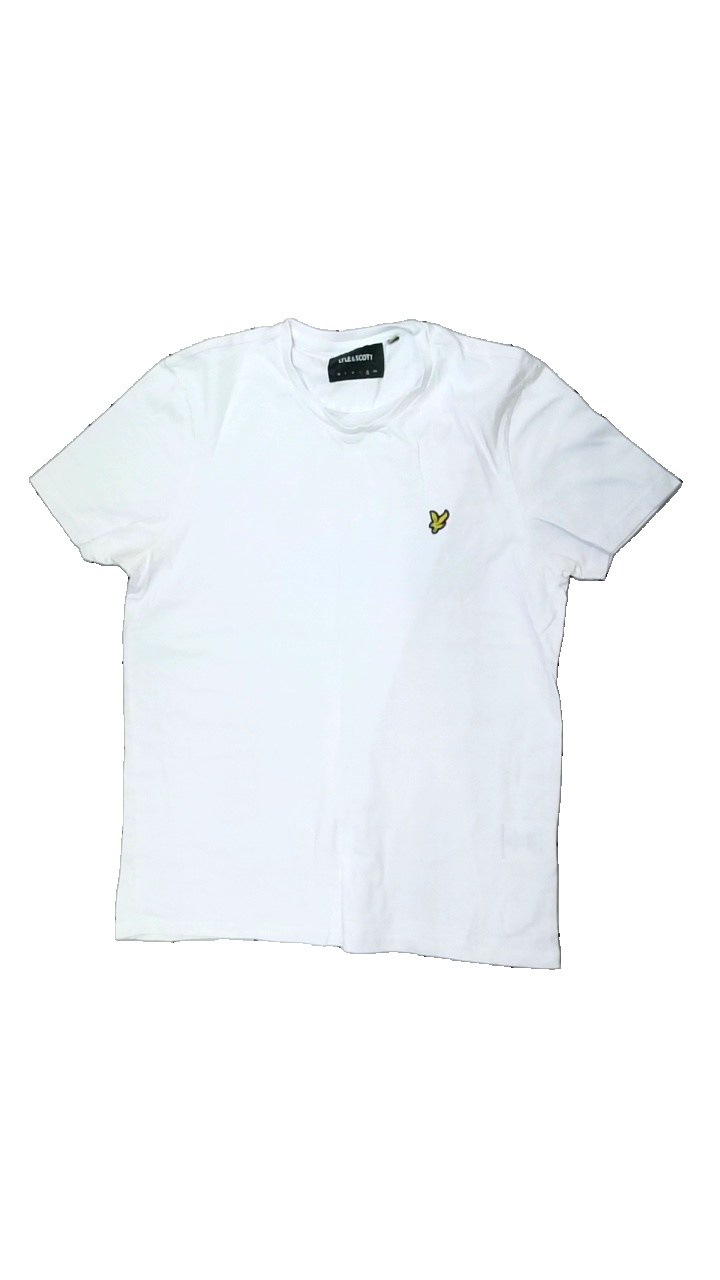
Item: T-shirt (Men)
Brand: Lyle & Scott
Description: vit t-shirt med logga fram, fläckar i armhålorna
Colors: White, Yellow
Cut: Regular
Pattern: Logo print
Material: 100% cotton
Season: All
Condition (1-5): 3
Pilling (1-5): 5
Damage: fläck armhåla
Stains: Major
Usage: Export
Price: <50